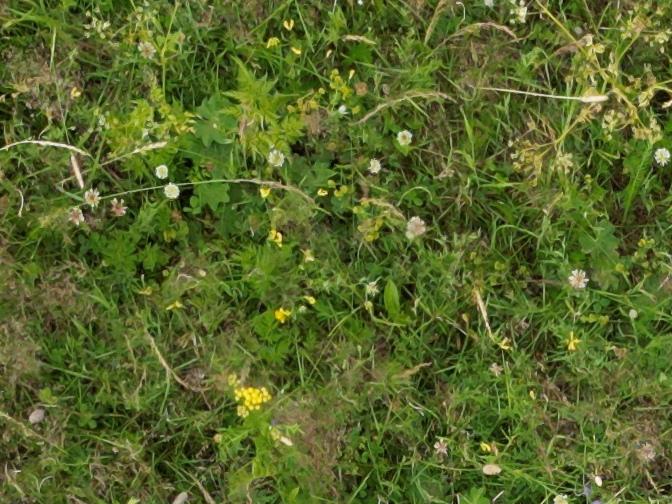
Flowers visible: yarrow flowers, yarrow flowers, yarrow flowers